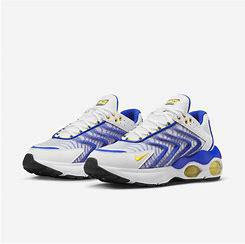
Brand: Nike
Model: Air Max TW